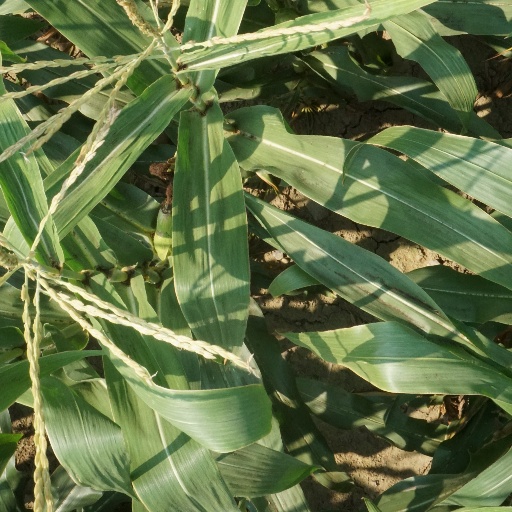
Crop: maize; corn